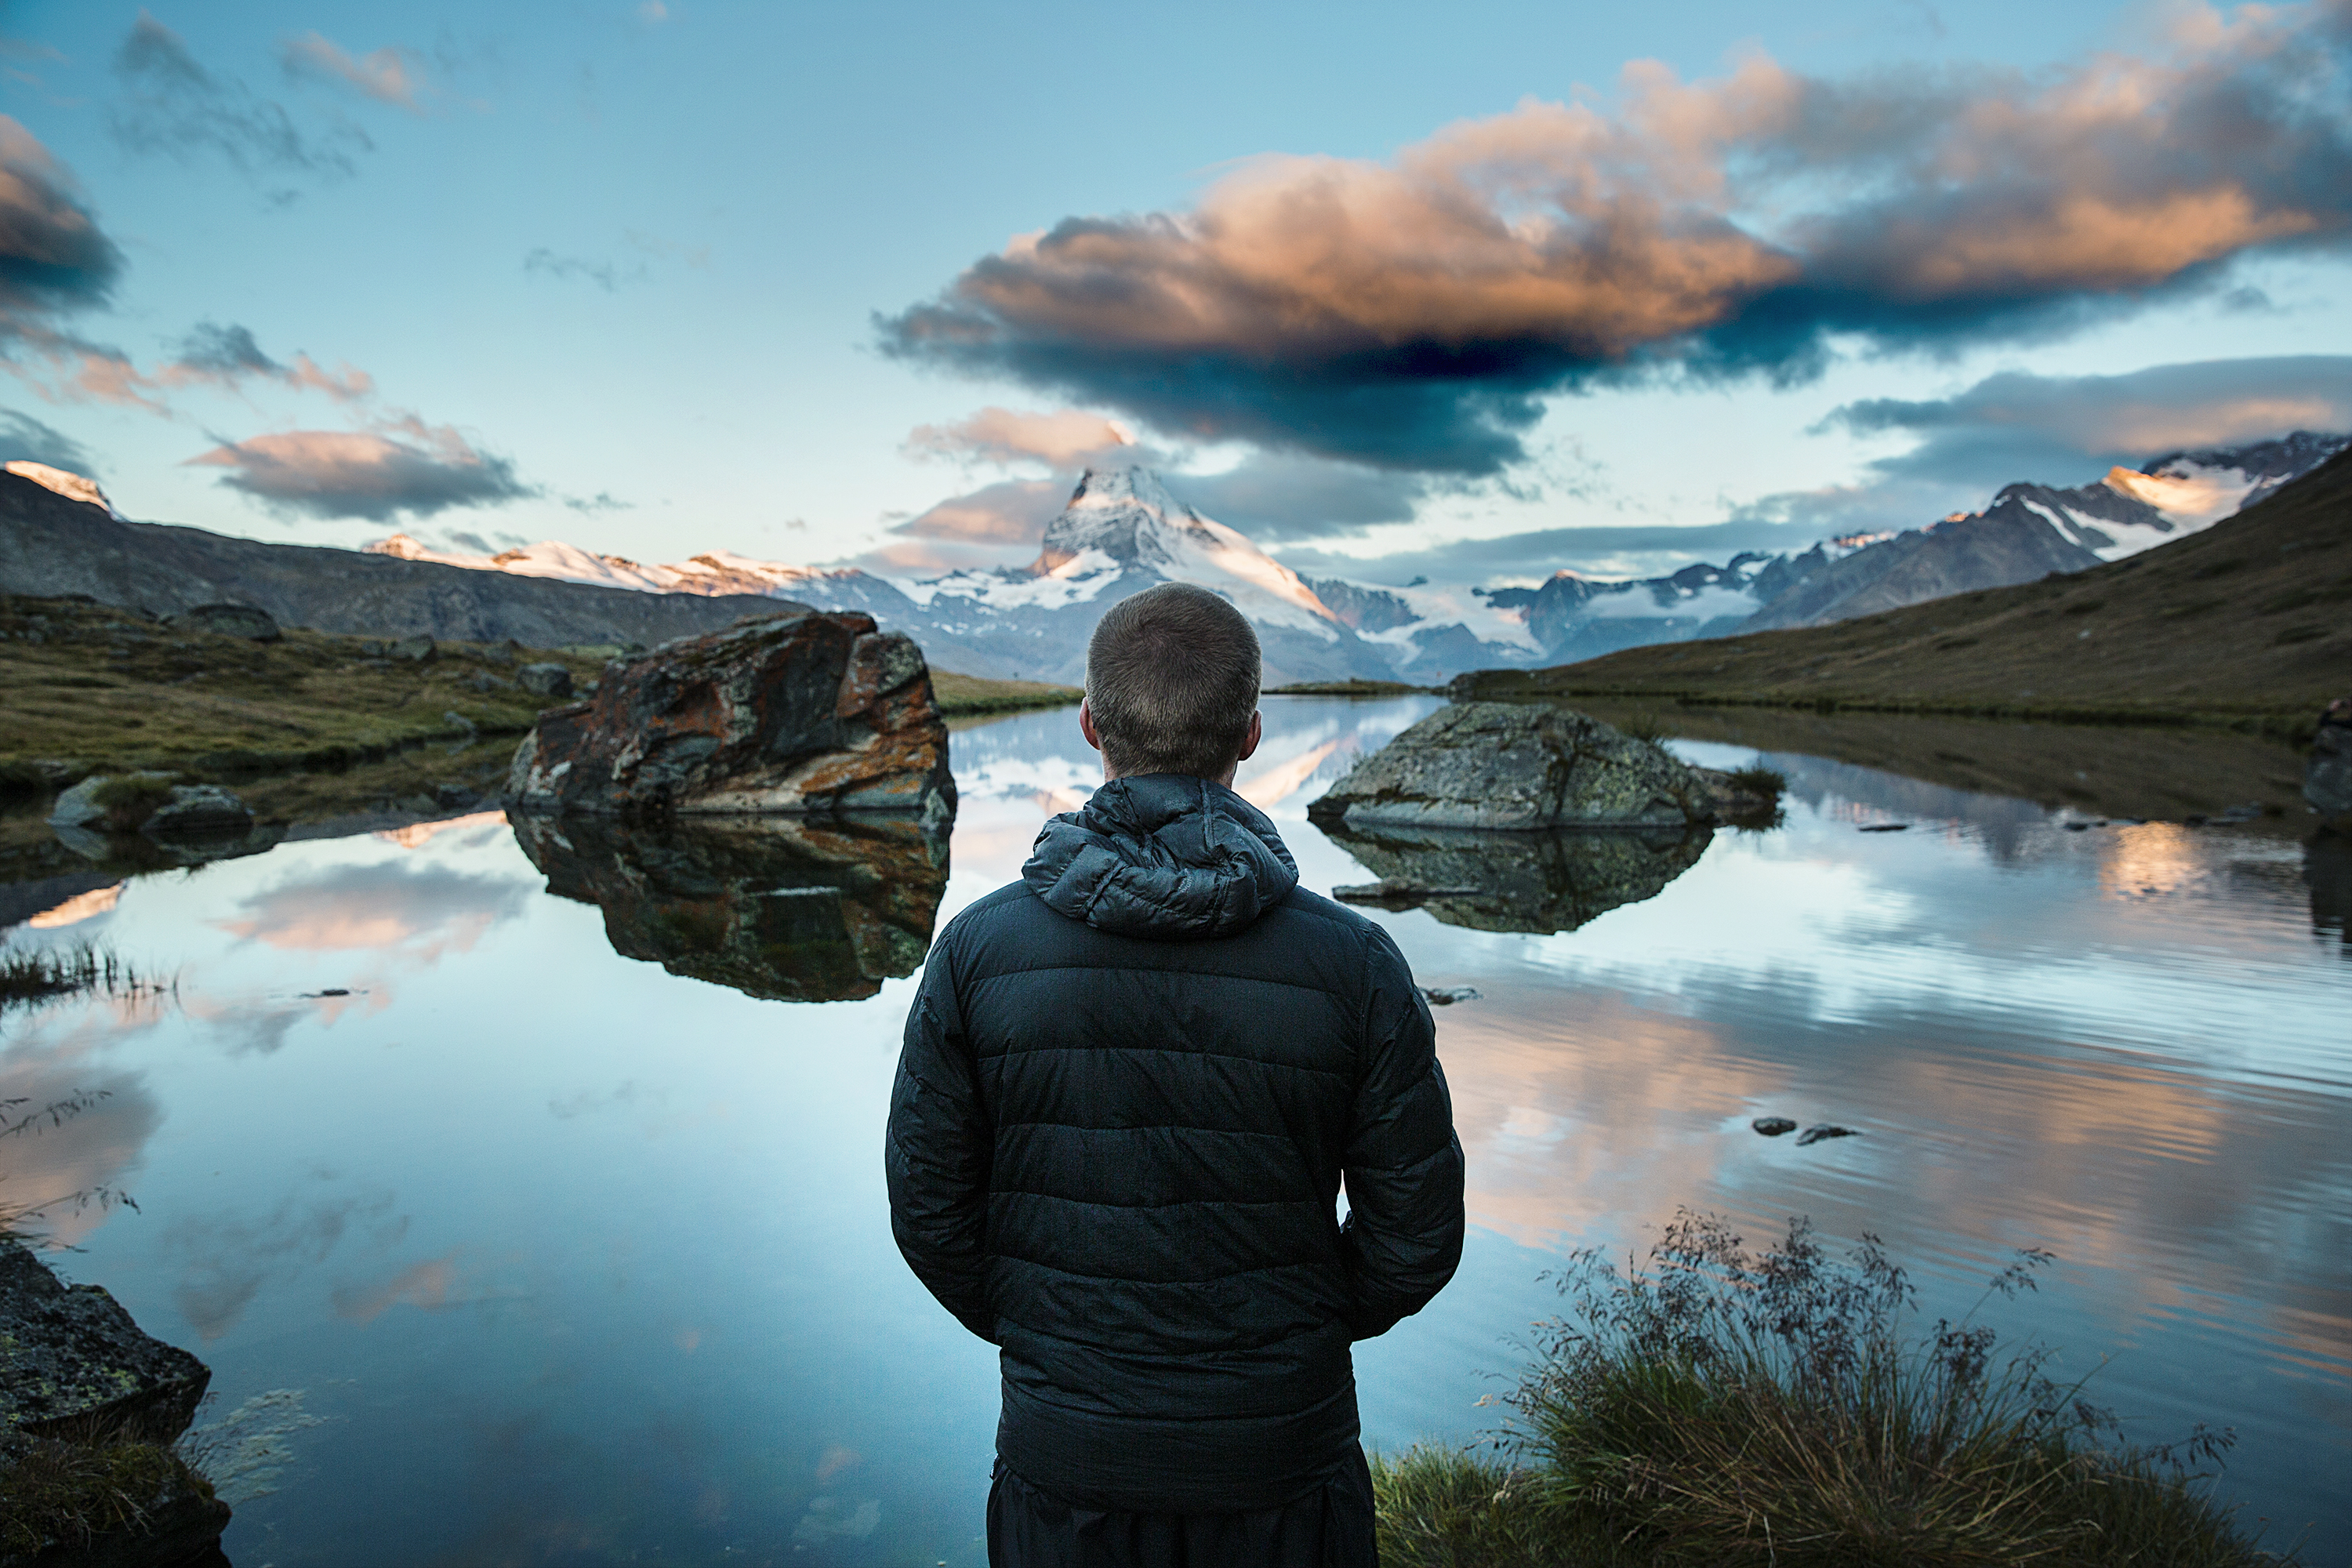
man, sea, water, nature, person, mountain, cloud, sky, sunrise, sunset, sunlight, morning, lake, adventure, view, guy, evening, reflection, peaceful, blue, trip, rocks, mountains, nature wallpaper, computer wallpaper